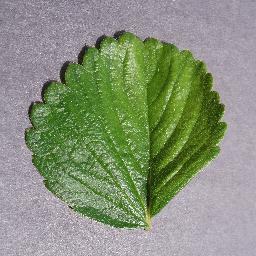
Label: Strawberry___healthy